Answer in natural language. How many Paintings are visible in the scene? Choose between the following options: 2, 4, 1, 3 or 0
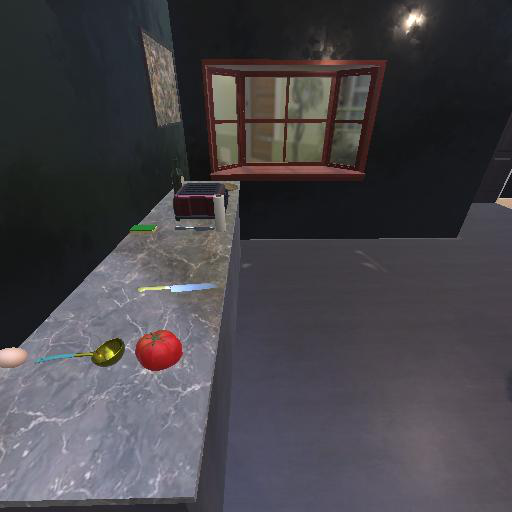
<answer>1</answer>